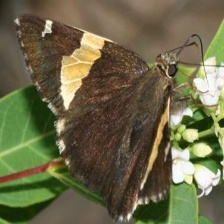
Species: GOLD BANDED